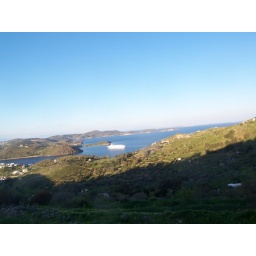
127. the distance from where we are dropped off by the bus to where the dock and ship are...